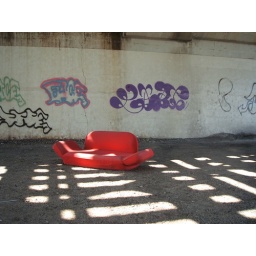
Found this couch under a train bridge along Yodogawa